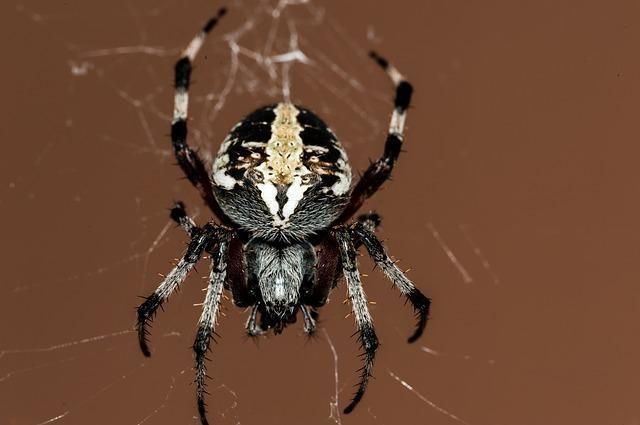
spider